Houser House

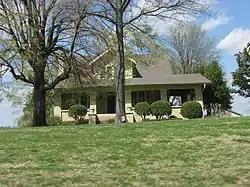
The Houser House in 2013

The Houser House is a historic two-story house in Union City, Tennessee. It was built in 1928 for O. E. Gorton and his wife, Nell Houser. The Gortons raised hogs and cattle on their farm. The Housers were settlers in Obion County; the first member of the family was Anthony Houser, who received a land grant in 1841. The house was sold out of the Houser family in 1989.